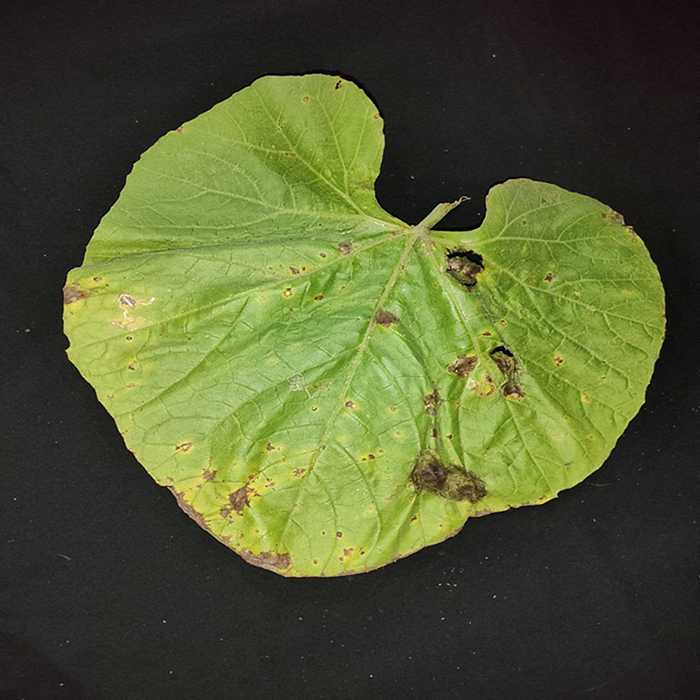
Plant: Bottle gourd
Label: Downey mildew